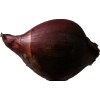
Label: red_onion